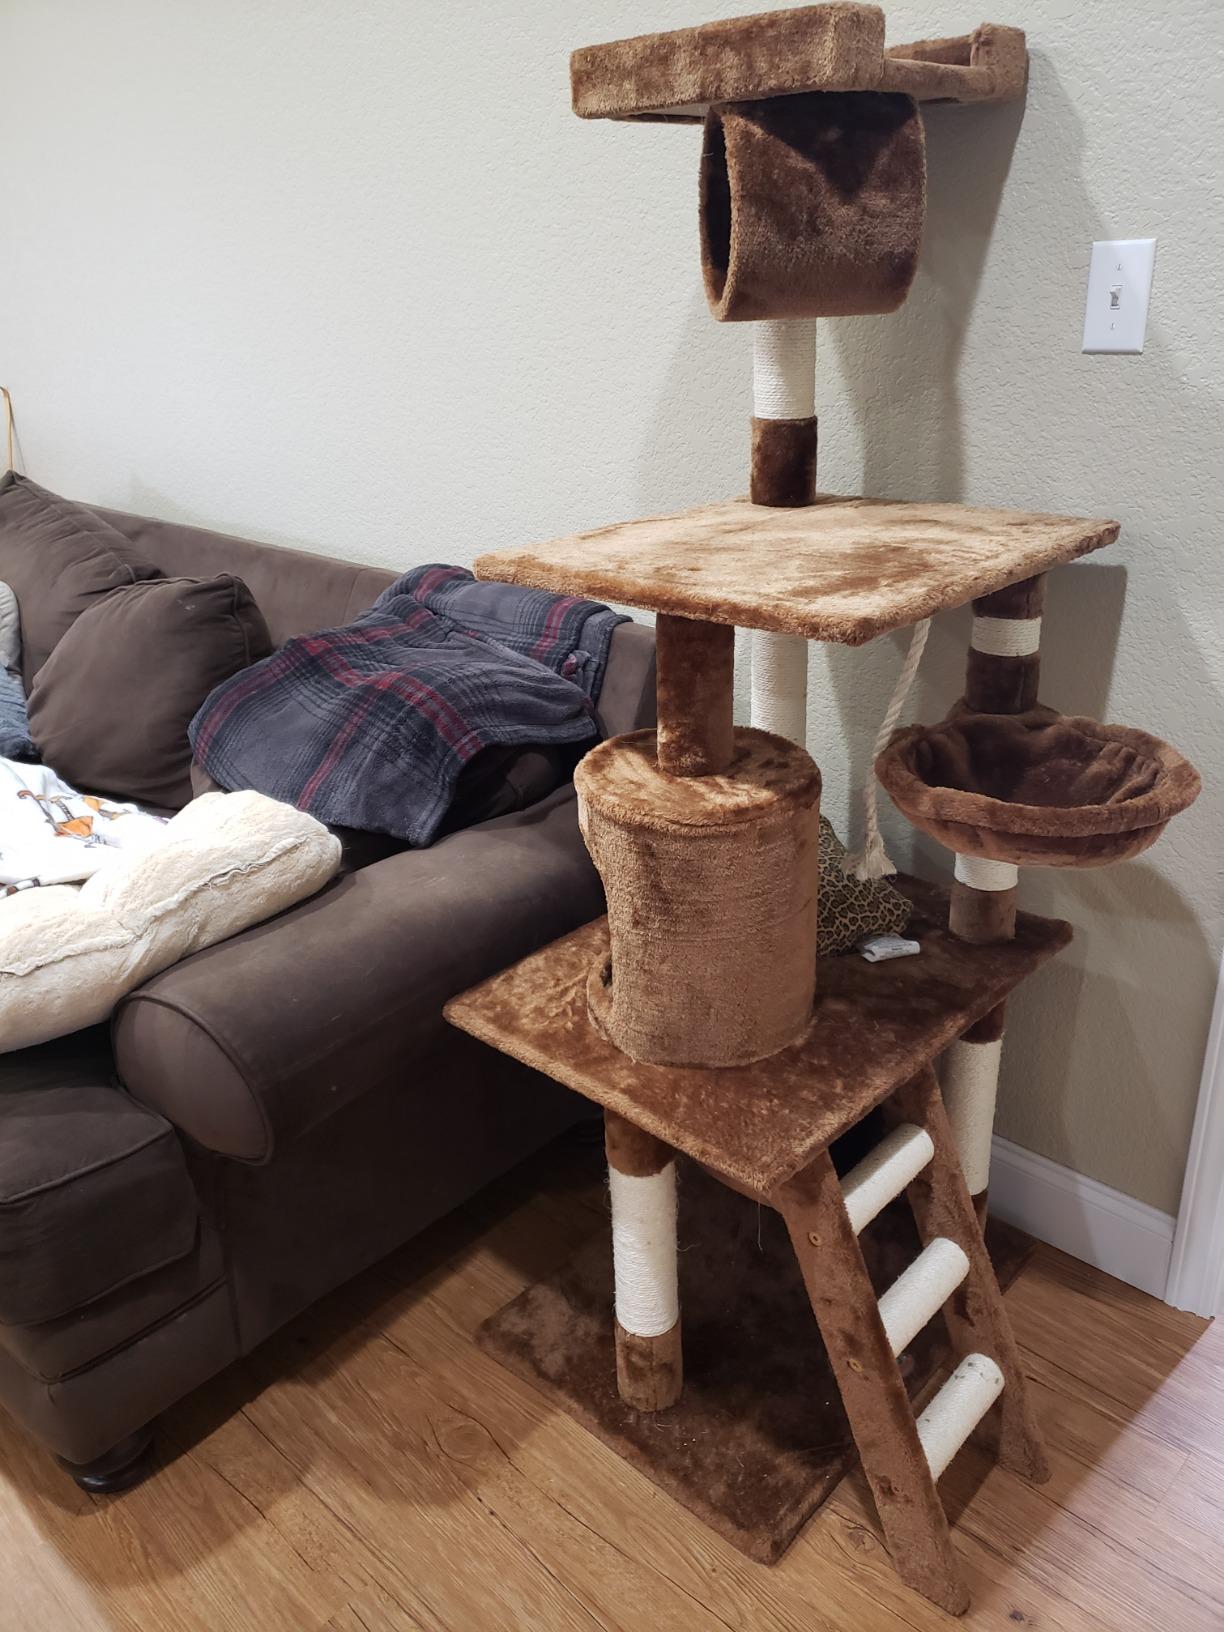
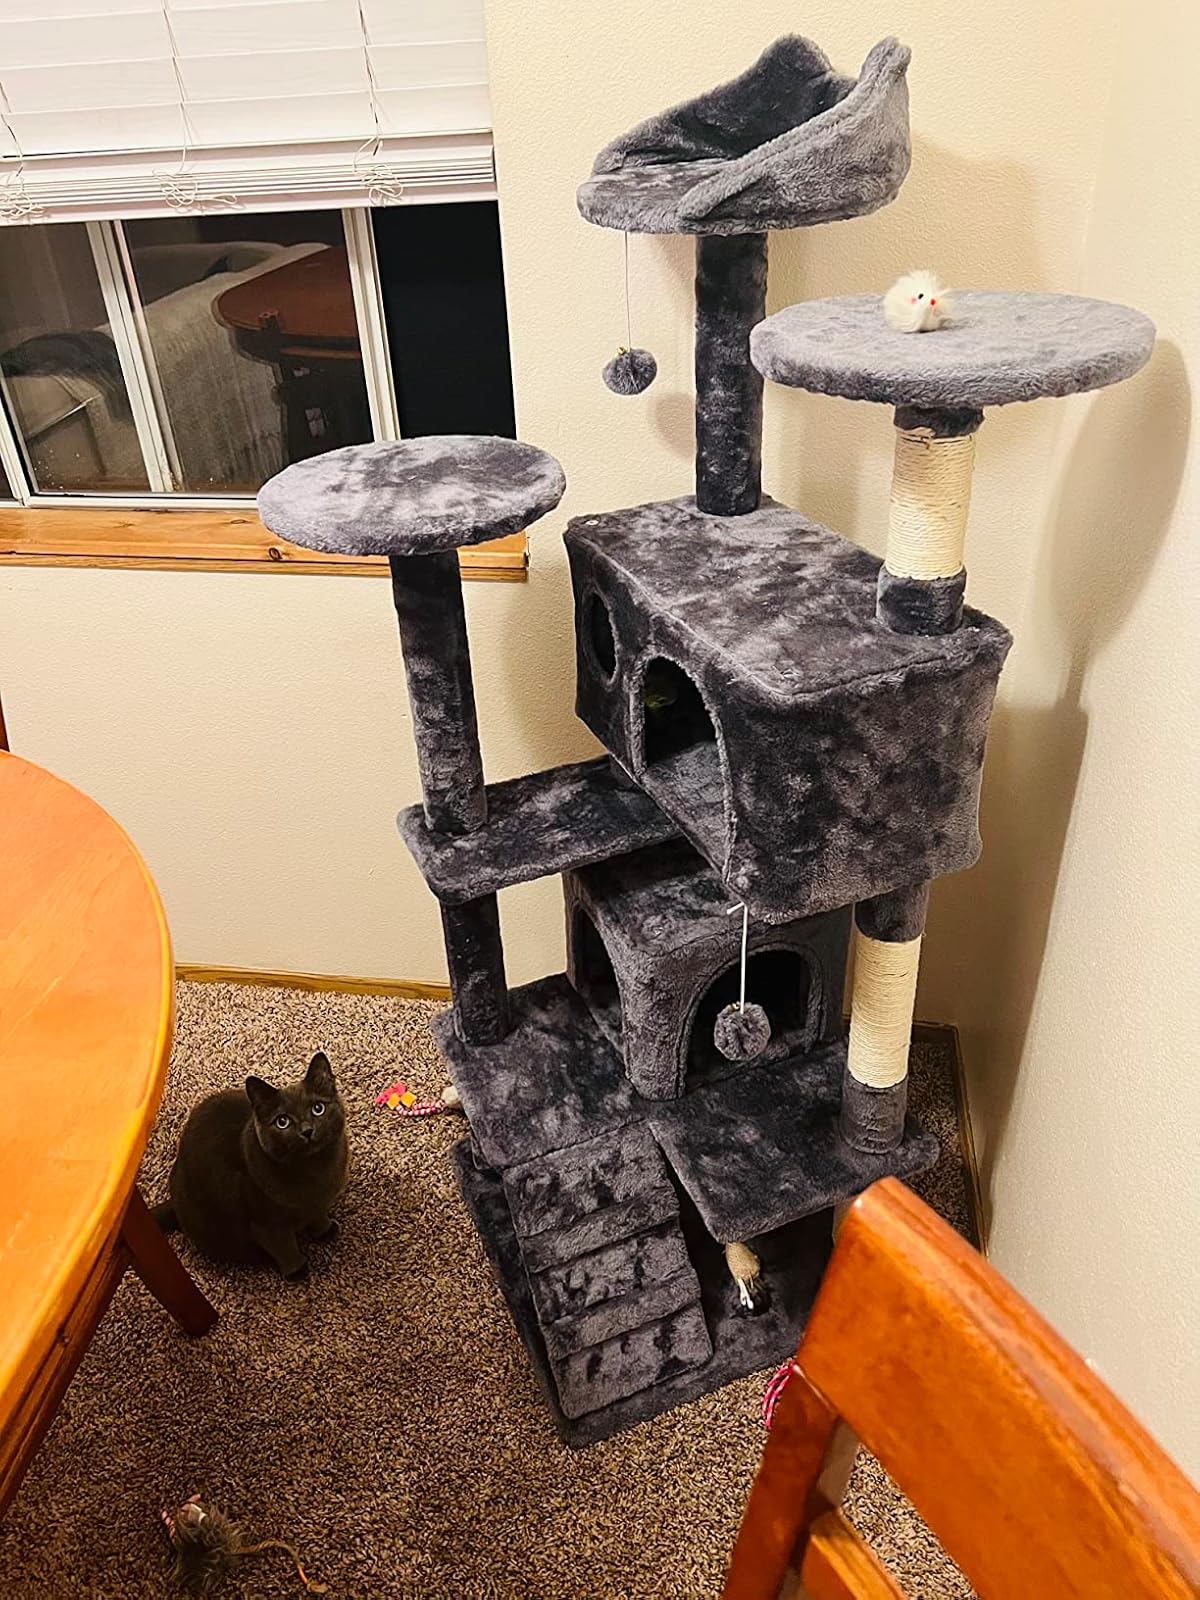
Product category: items_cat tree
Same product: no